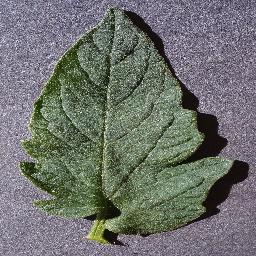
Label: Tomato___healthy